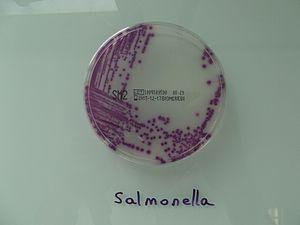
Salmonella coproculture sur SM2
Les milieux chromogènes sont très utilisés en microbiologie pour la mise en évidence d'activités enzymatiques par l'apparition d'une coloration spécifique.